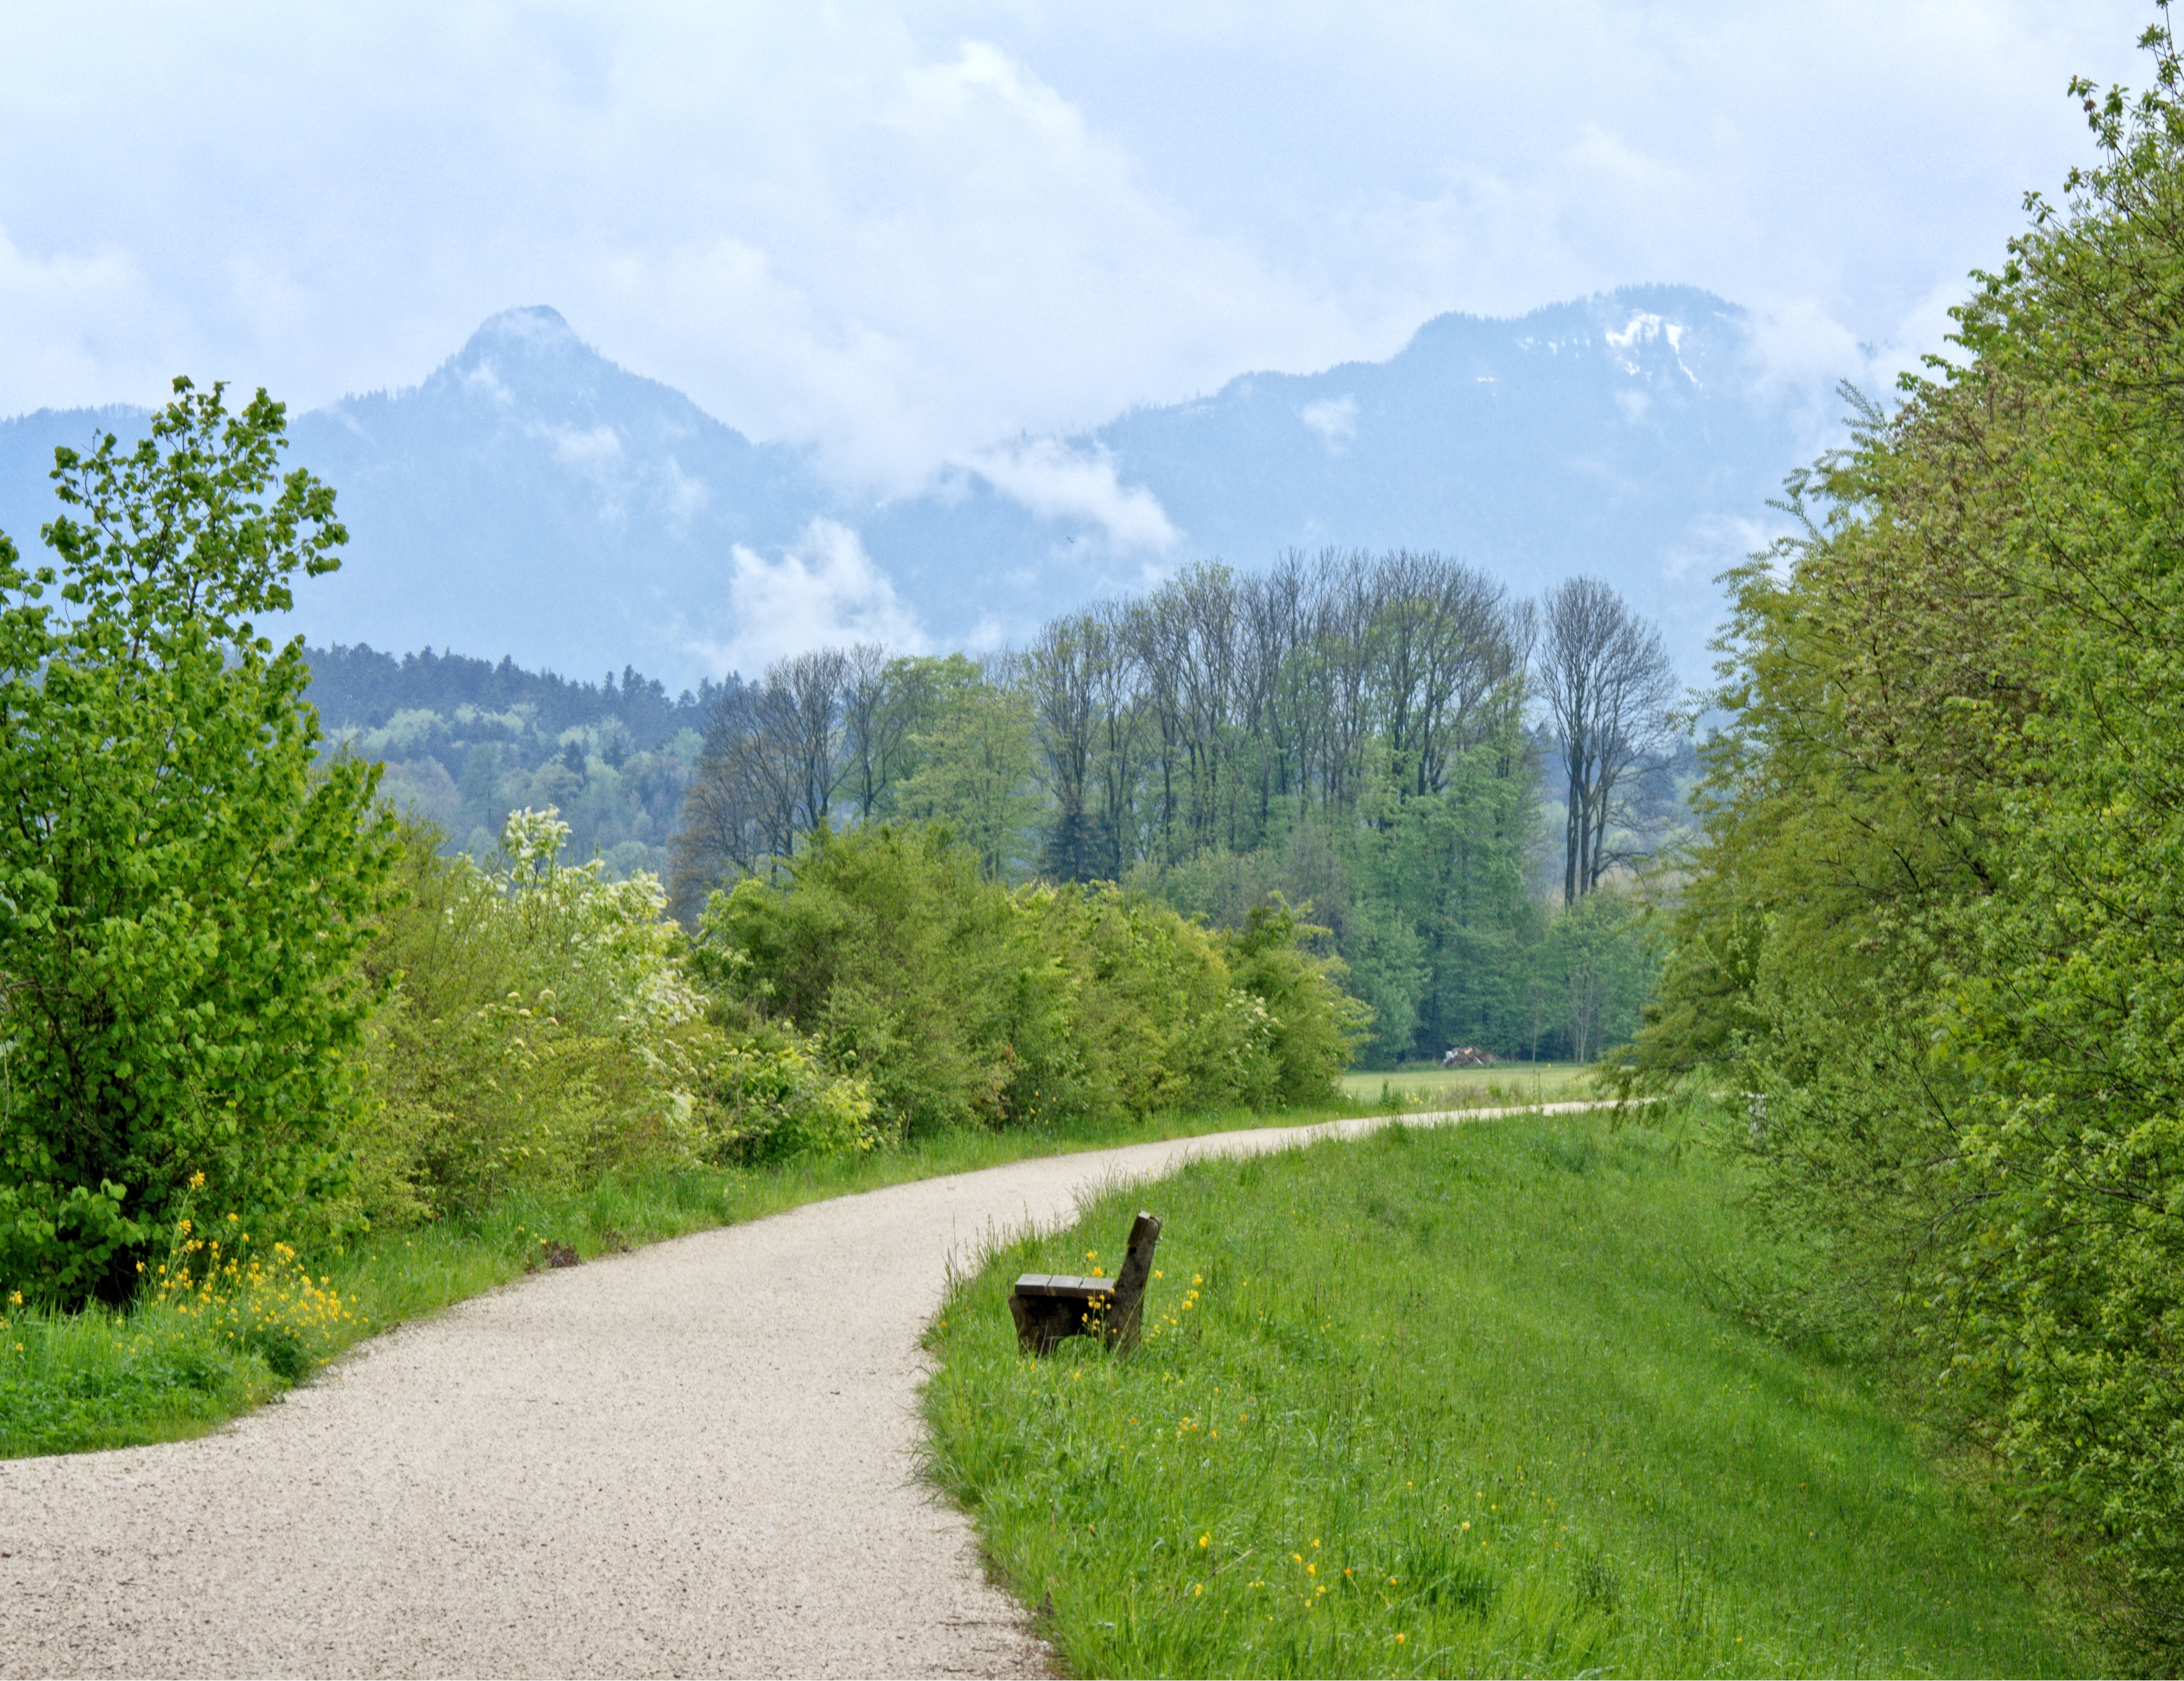
landscape, tree, nature, forest, mountain, road, hiking, trail, meadow, hill, valley, mountain range, green, holiday, reservoir, leisure, lane, ridge, waterway, mountains, alps, infrastructure, plateau, wide, bavaria, away, ecosystem, distant, recovery, rural area, chiemgau, mountain pass, geographical feature, mountainous landforms